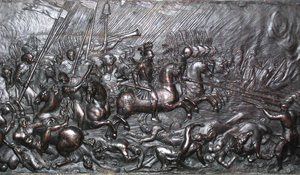
L’abbaye Saint-Germain-des-Prés, qui comprend l'actuelle église Saint-Germain-des-Prés, est une ancienne abbaye bénédictine de Paris, située 3 place Saint-Germain-des-Prés dans l'actuel 6ᵉ arrondissement. Fondée au milieu du VIᵉ siècle sous le nom de basilique Sainte-Croix et Saint-Vincent par le roi mérovingien Childebert Iᵉʳ et saint Germain, évêque de Paris, elle doit son nom actuel à ce dernier.